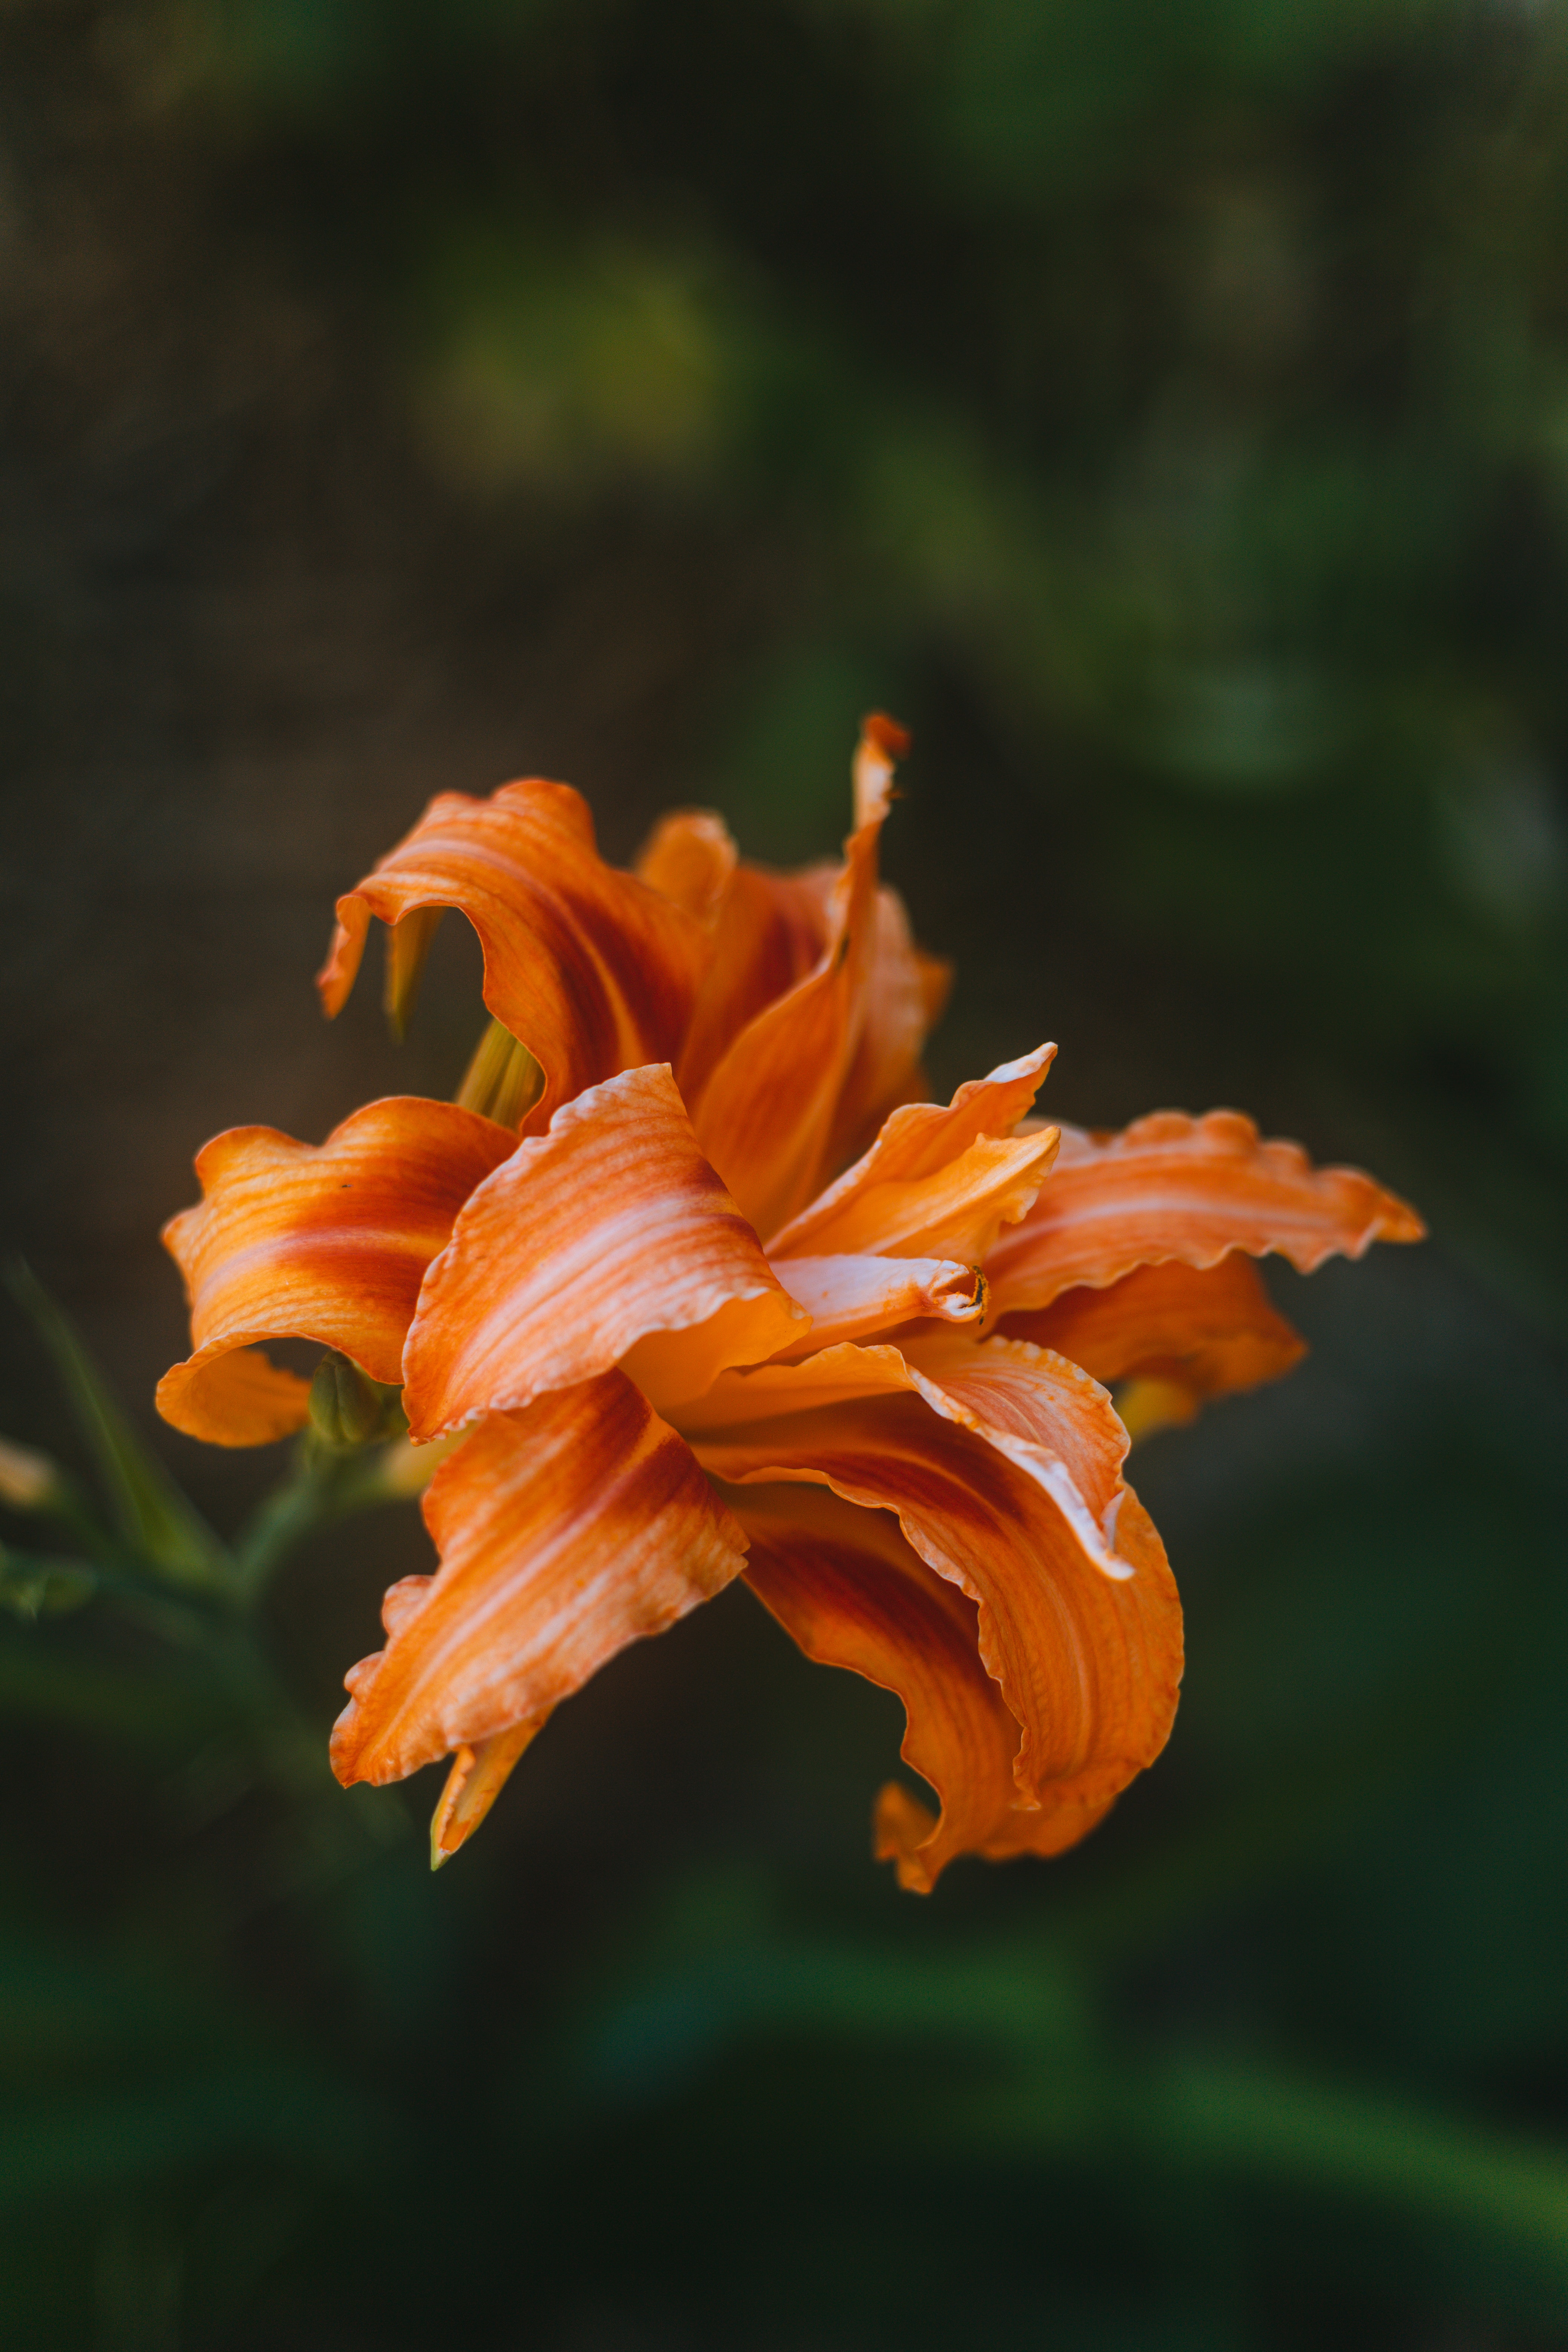
flower, plant, petal, terrestrial plant, herbaceous plant, flowering plant, peach, annual plant, Pedicel, macro photography, wildflower, plant stem, lily family, perennial plant, wood, amaryllis family